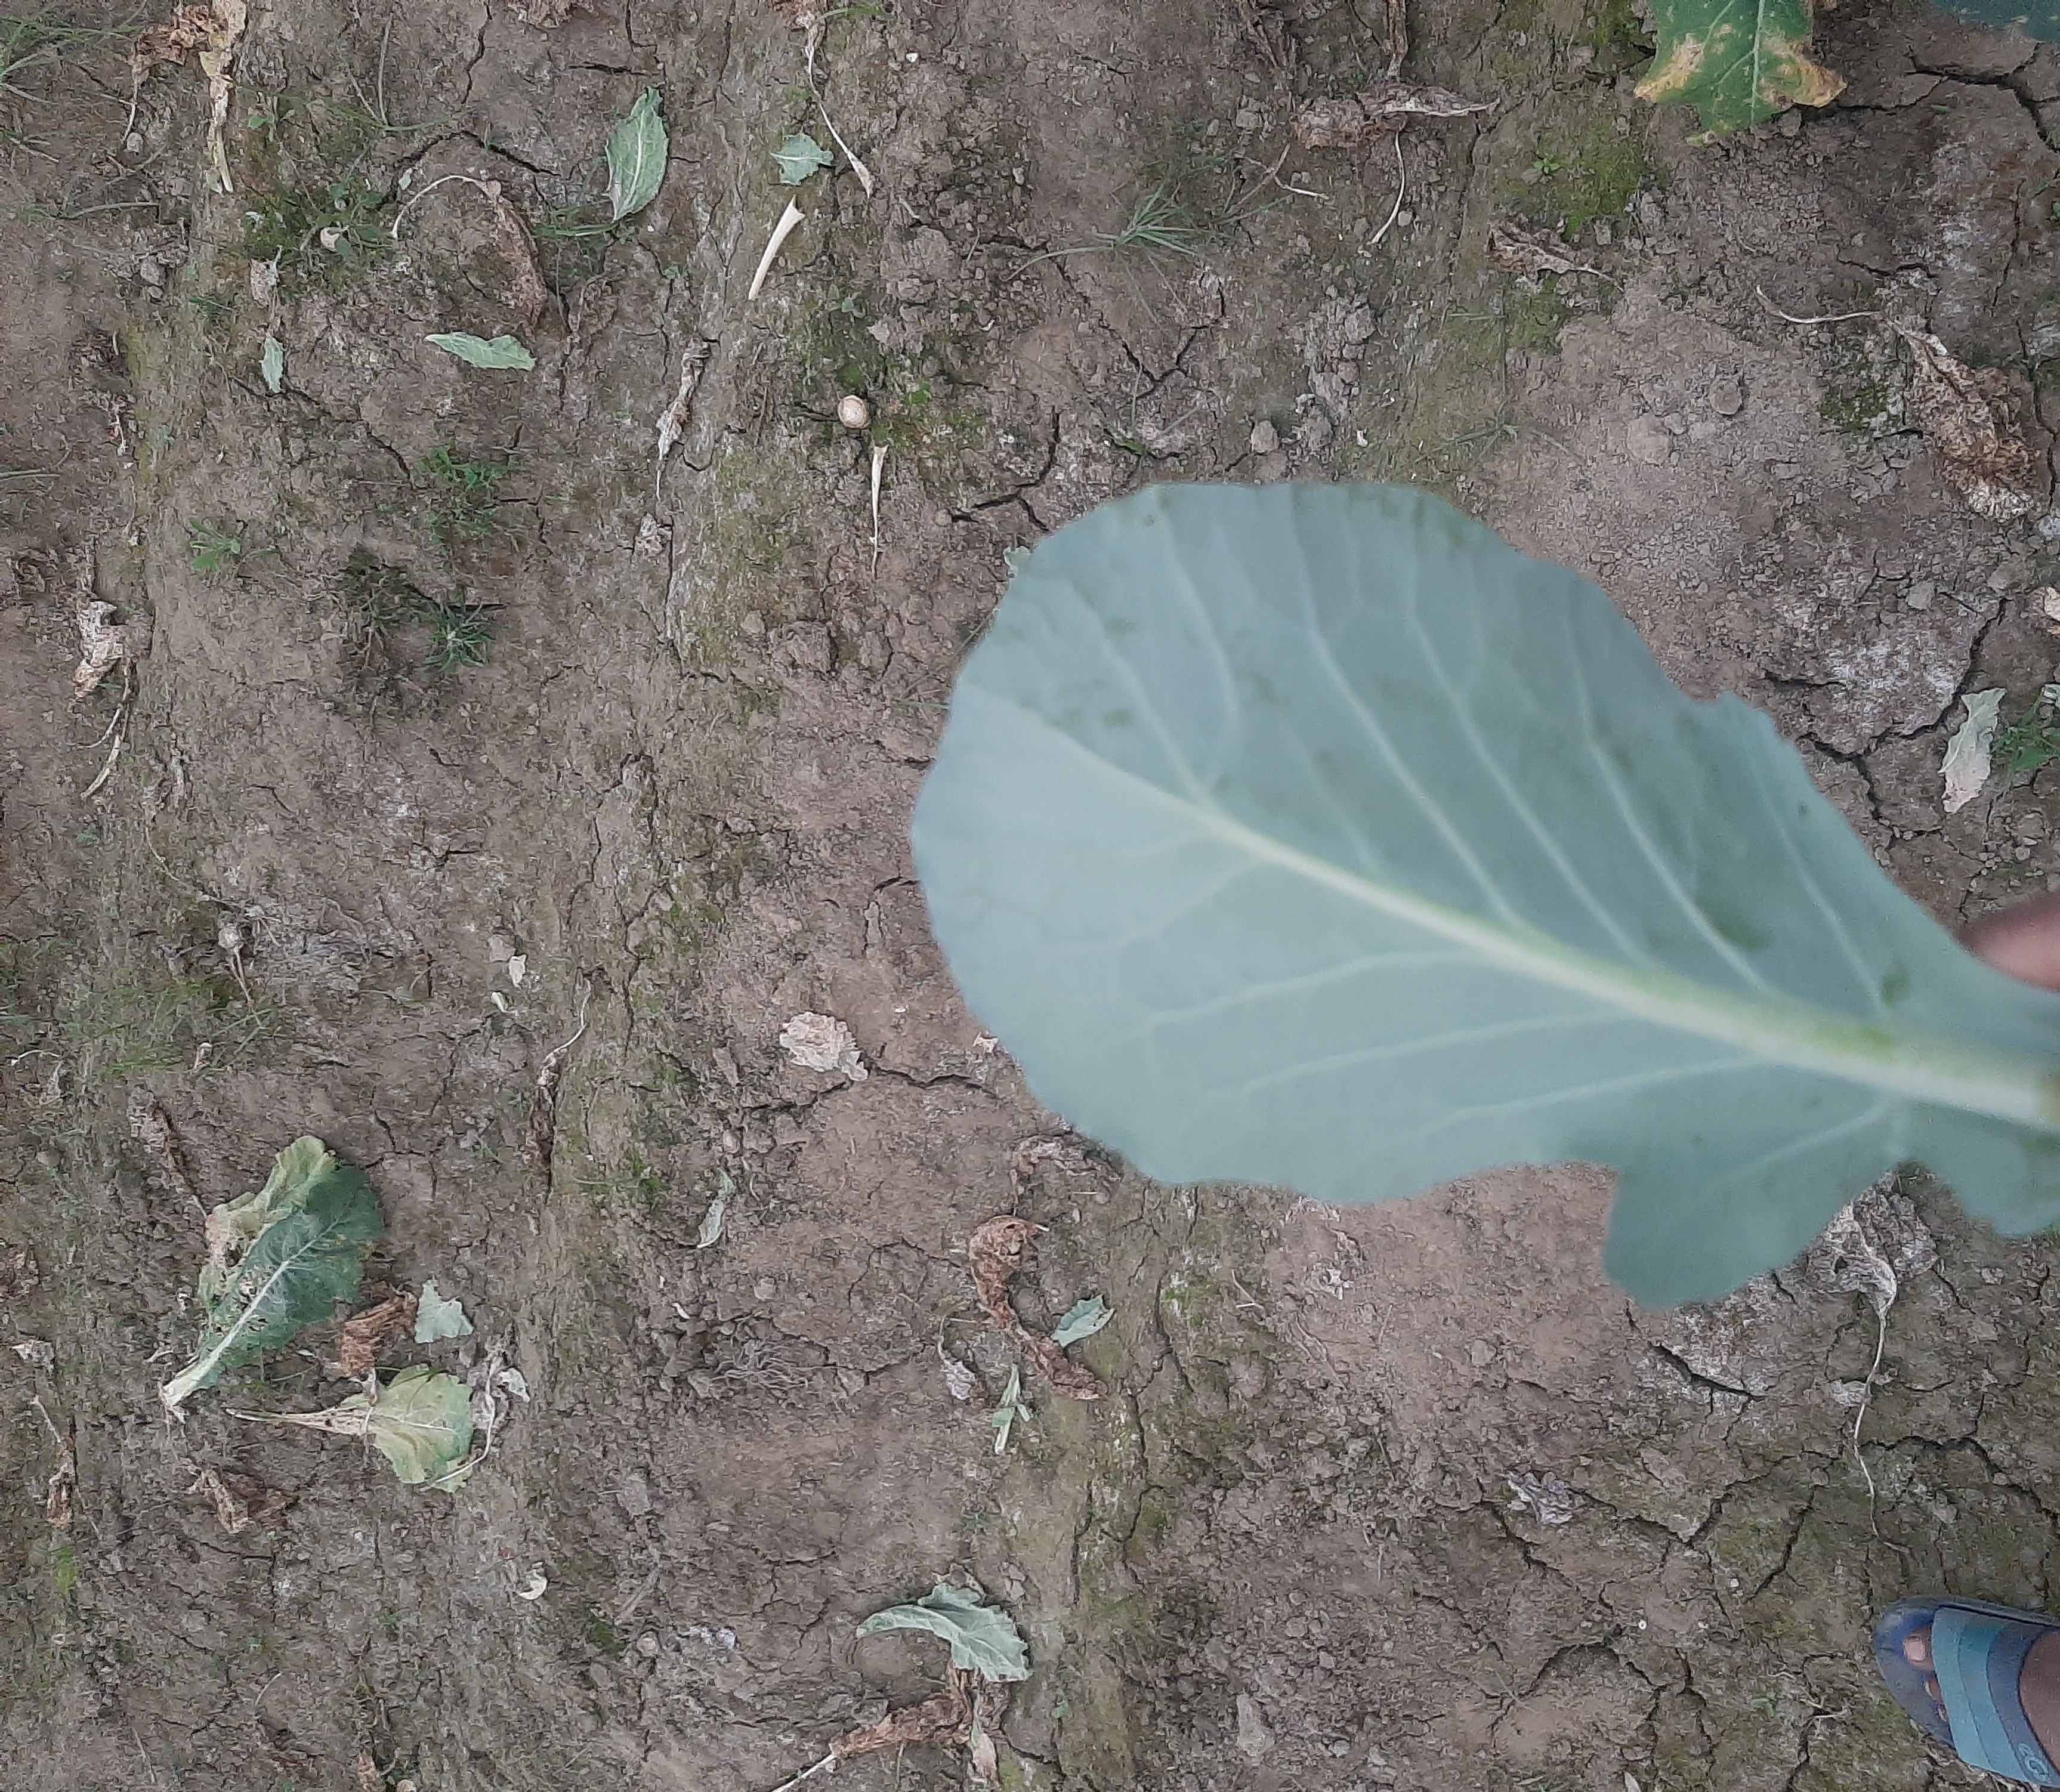
Label: No disease